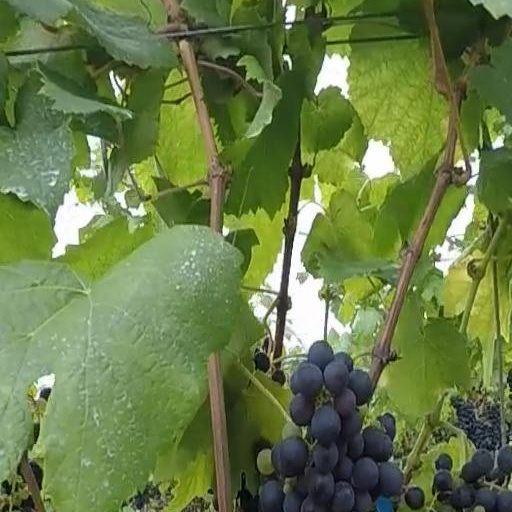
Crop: grape